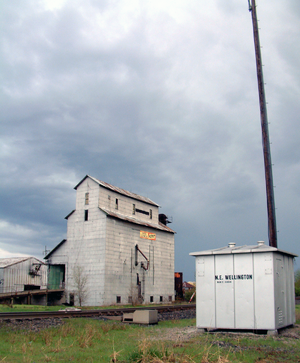
Wellington est un village situé dans le comté d'Iroquois, dans l’État de l’Illinois, aux États-Unis. Sa population s’élevait à 242 habitants lors du recensement de 2010, estimée à 231 habitants en 2016.